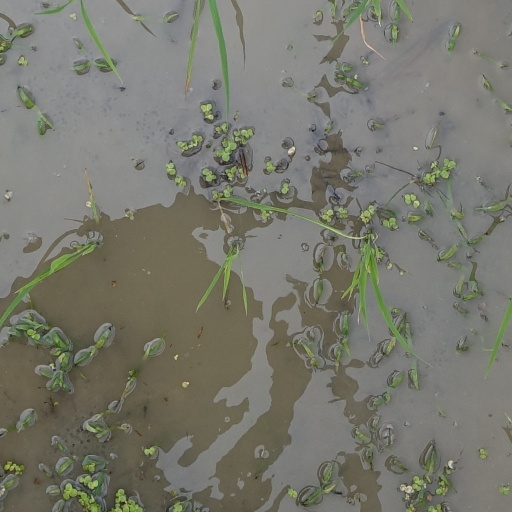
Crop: rice